Henry Cromwell

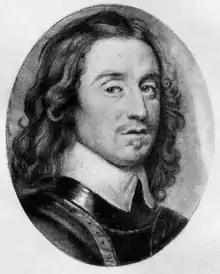
Henry Cromwell after Samuel Cooper (1609–1672)

C. H. Firth states in the "Dictionary of National Biography" that in truth Henry's great weakness lay in the fact that he was too sensitive and irritable. His letters are a long series of complaints, and he continually talks of resigning his office. One of the first of his troubles was the mutinous condition of Ludlow's regiment, which he took the precaution of disbanding as soon as possible. Then, without Cromwell's knowledge, petitions were got up by his partisans for his appointment to Fleetwood's post, which afforded Hewson and other Anabaptists the opportunity of public protests on behalf of their old commander, in which they identified the deputy's supporters with the enemies of the godly interest. In November 1656 two generals and a couple of colonels simultaneously threw up their commissions on account of their dissatisfaction with Henry's policy.